Gaustad Hospital

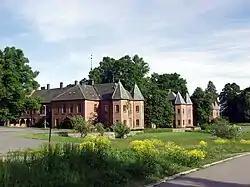
Gaustad Hospital

Gaustad Hospital is a psychiatric hospital in the neighborhood of Gaustad in Oslo, Norway. Founded in 1855, it is Norway's oldest purpose-built psychiatric hospital. It opened as the nation's first insane asylum designed according to the guidelines in the Insane Act of 1848 ("Sinnssykeloven"). The facility was planned by Herman Wedel Major, based on the model of foreign institutions, and the building complex was designed by architect Heinrich Ernst Schirmer.